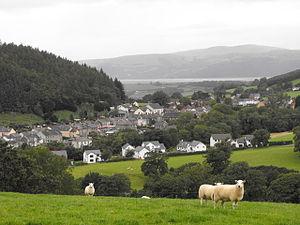
Jeremy Thorpe est un homme politique britannique né le 29 avril 1929 à Londres et mort le 4 décembre 2014 dans cette même ville. Il est député à la Chambre des communes de 1959 à 1979, et dirige le Parti libéral de 1967 à 1976. En mai 1979, il passe en jugement auprès de la Haute cour criminelle de Old Bailey pour complot et incitation au meurtre sur la personne de Norman Scott, un ex-mannequin dont il a été très proche dans le passé. Thorpe est acquitté de toutes les charges retenues contre lui, mais cette affaire porte un coup fatal à sa carrière politique.